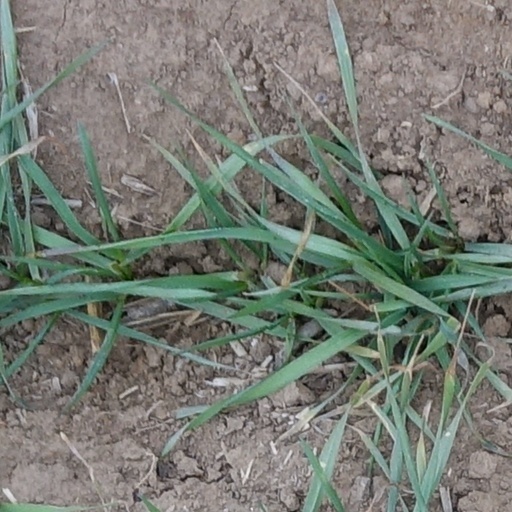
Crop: wheat